Rendezvous (2019 film)

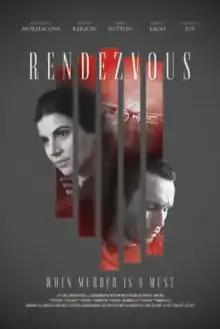
Film Poster

Rendezvous is an American suspense-thriller short film, written, directed, and produced by Seth Kozak. The film follows the journey of Catalina Wright, played by Katarina Morhacova, as she encounters fatal arrangements made by her politician husband.